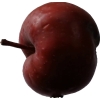
Label: Apple 18